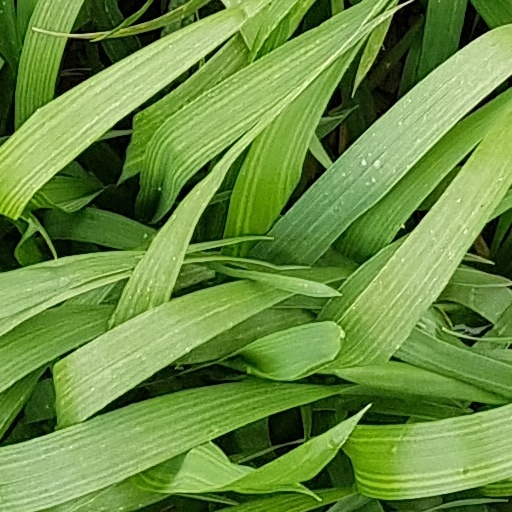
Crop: wheat